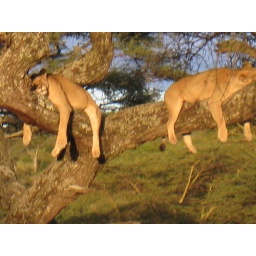
Lioness sleeping up a tree in the Serengetti